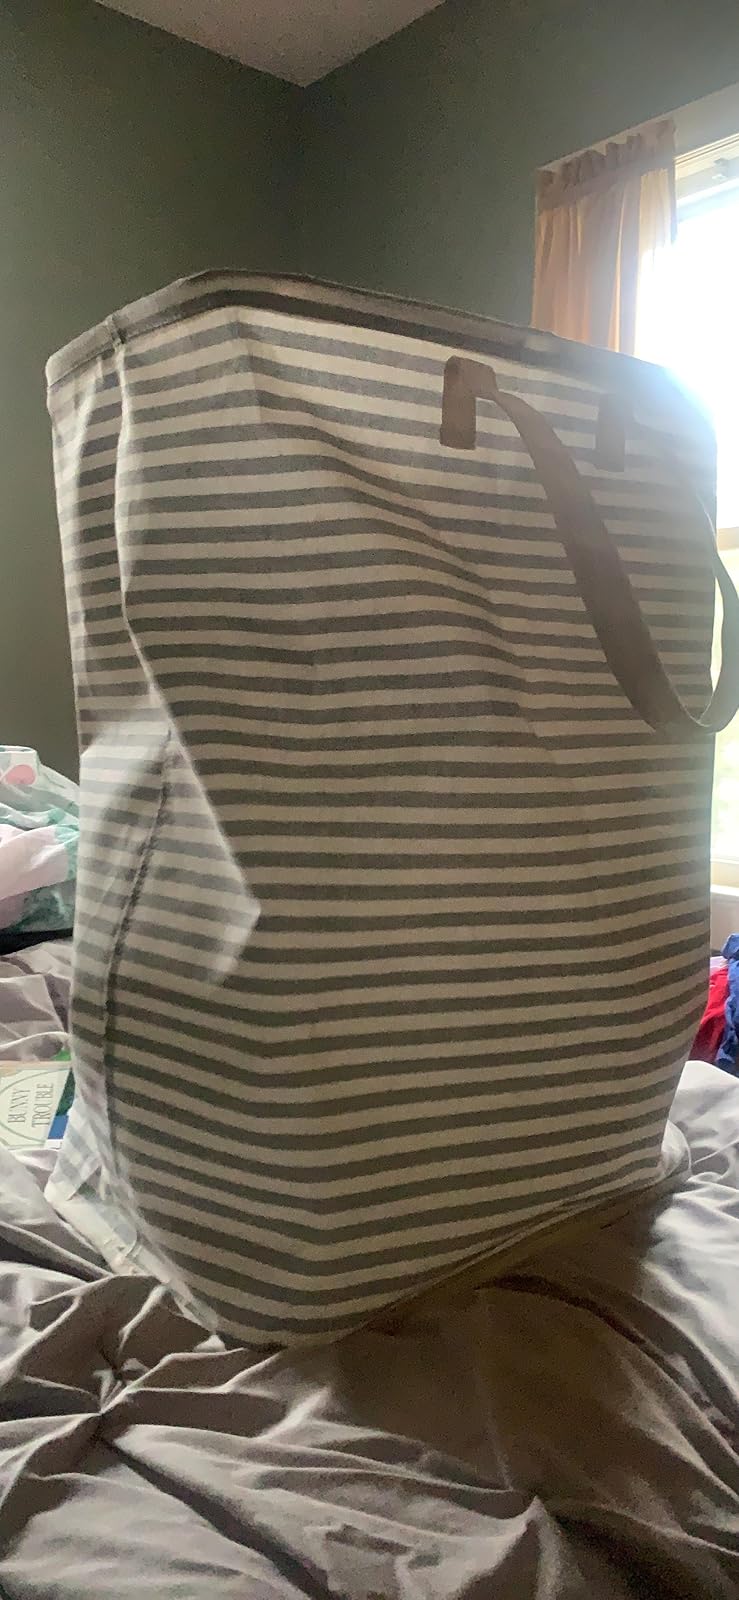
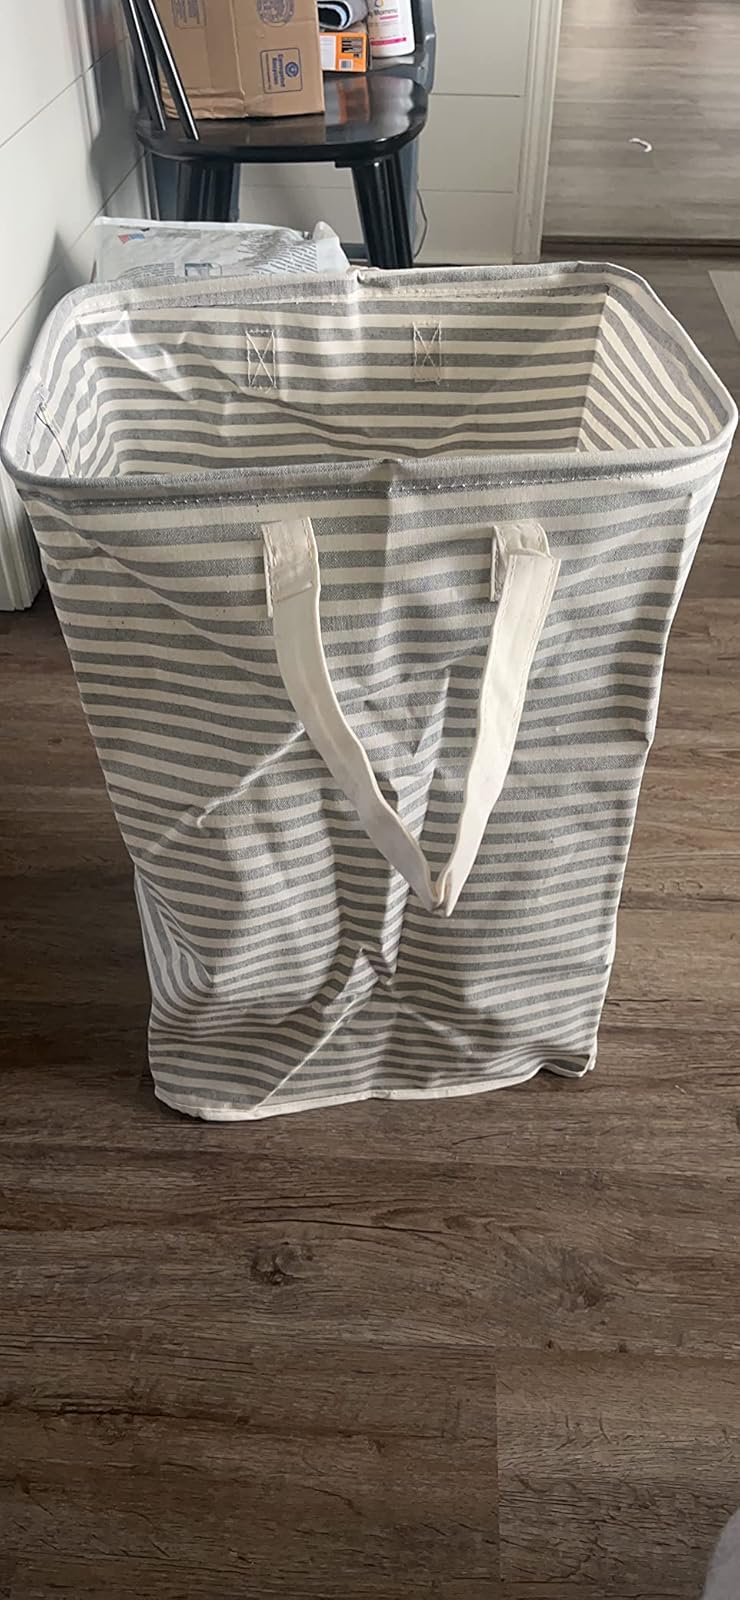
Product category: items_hamper
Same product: yes